Arthur Nordlie

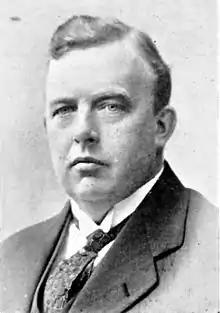
Arthur Nordlie.

Arthur Henry Eugen Nordlie (2 February 1883 in Oslo – 7 January 1965) was a Norwegian politician for the Conservative Party.